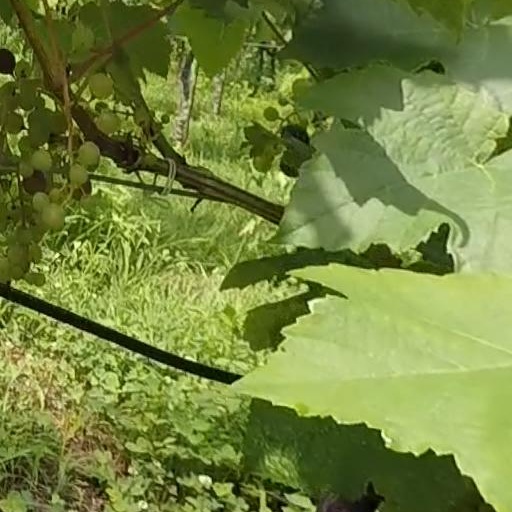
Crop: grape